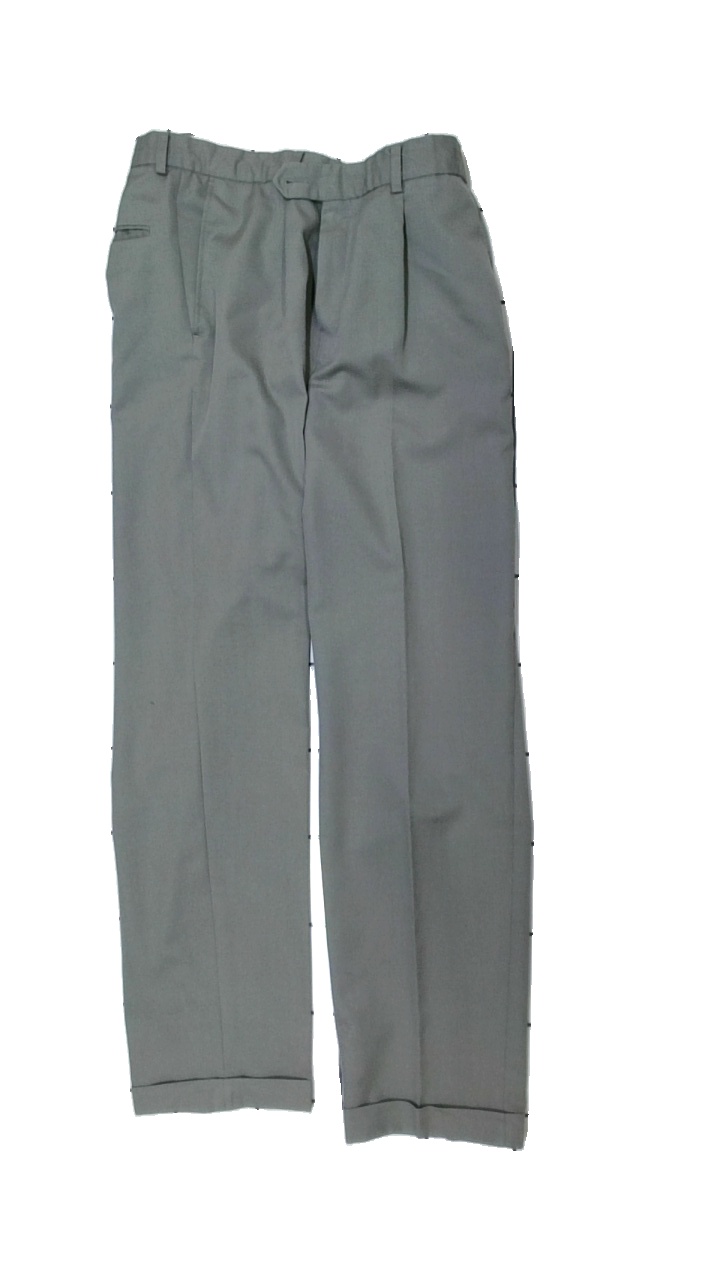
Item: Trousers (Men)
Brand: Nissens
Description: kostym byxor
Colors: Grey
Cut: Regular
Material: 53% polyester 47% bomull
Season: All
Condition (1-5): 5
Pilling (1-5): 5
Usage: Reuse
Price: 50-100